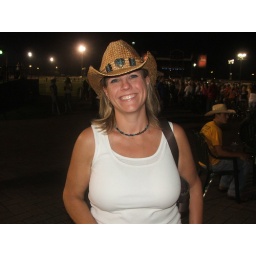
Becky in her new cute hat